Prehistory of Anatolia

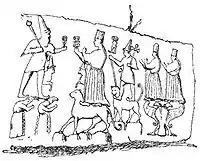
A drawing of rock-carved reliefs of a procession of Hittite deities in Yazılıkaya, Turkey.

The discovery of mineral deposits in this part of Anatolia allowed Anatolians to develop metallurgy, producing items such as the implements found in the royal graves at Alaca Höyük, about 25 km from Boğazköy, which it preceded, dating from 2400 to 2200 BC. Other Hattian centers include Hassum, Kanesh, Purushanda, and Zalwar.